Doan's Adobe House

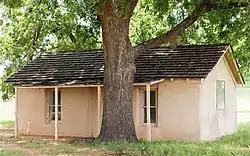

Doan's Adobe House, in Wilbarger County, Texas near Odell, Texas, was built around 1880. It was listed on the National Register of Historic Places in 1979.